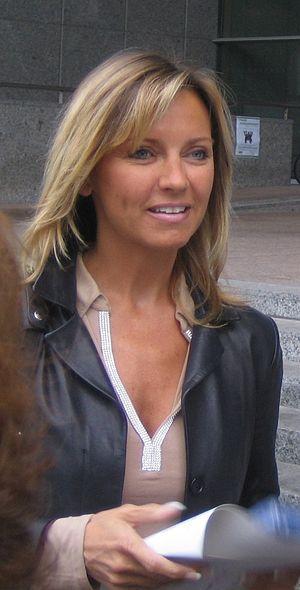
Frédérique Ries devant le Parlement européen pour rencontrer les associations de défense de l'environnement au sujet du Règlement REACH sur l'Enregistrement, l'Evaluation et l'Autorisation des produits chimiques.